Leonid Ivanovich Shcherbakov

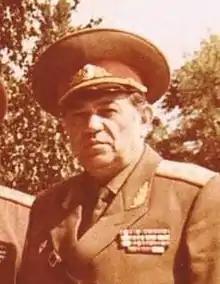
Shcherbakov in 1989

Leonid Ivanovich Shcherbakov (12 October 1936 – 29 May 2021) was a Soviet and later Russian military officer who held a number of posts in the Soviet Army, reaching the rank of lieutenant general, and being awarded the title of Hero of the Russian Federation.